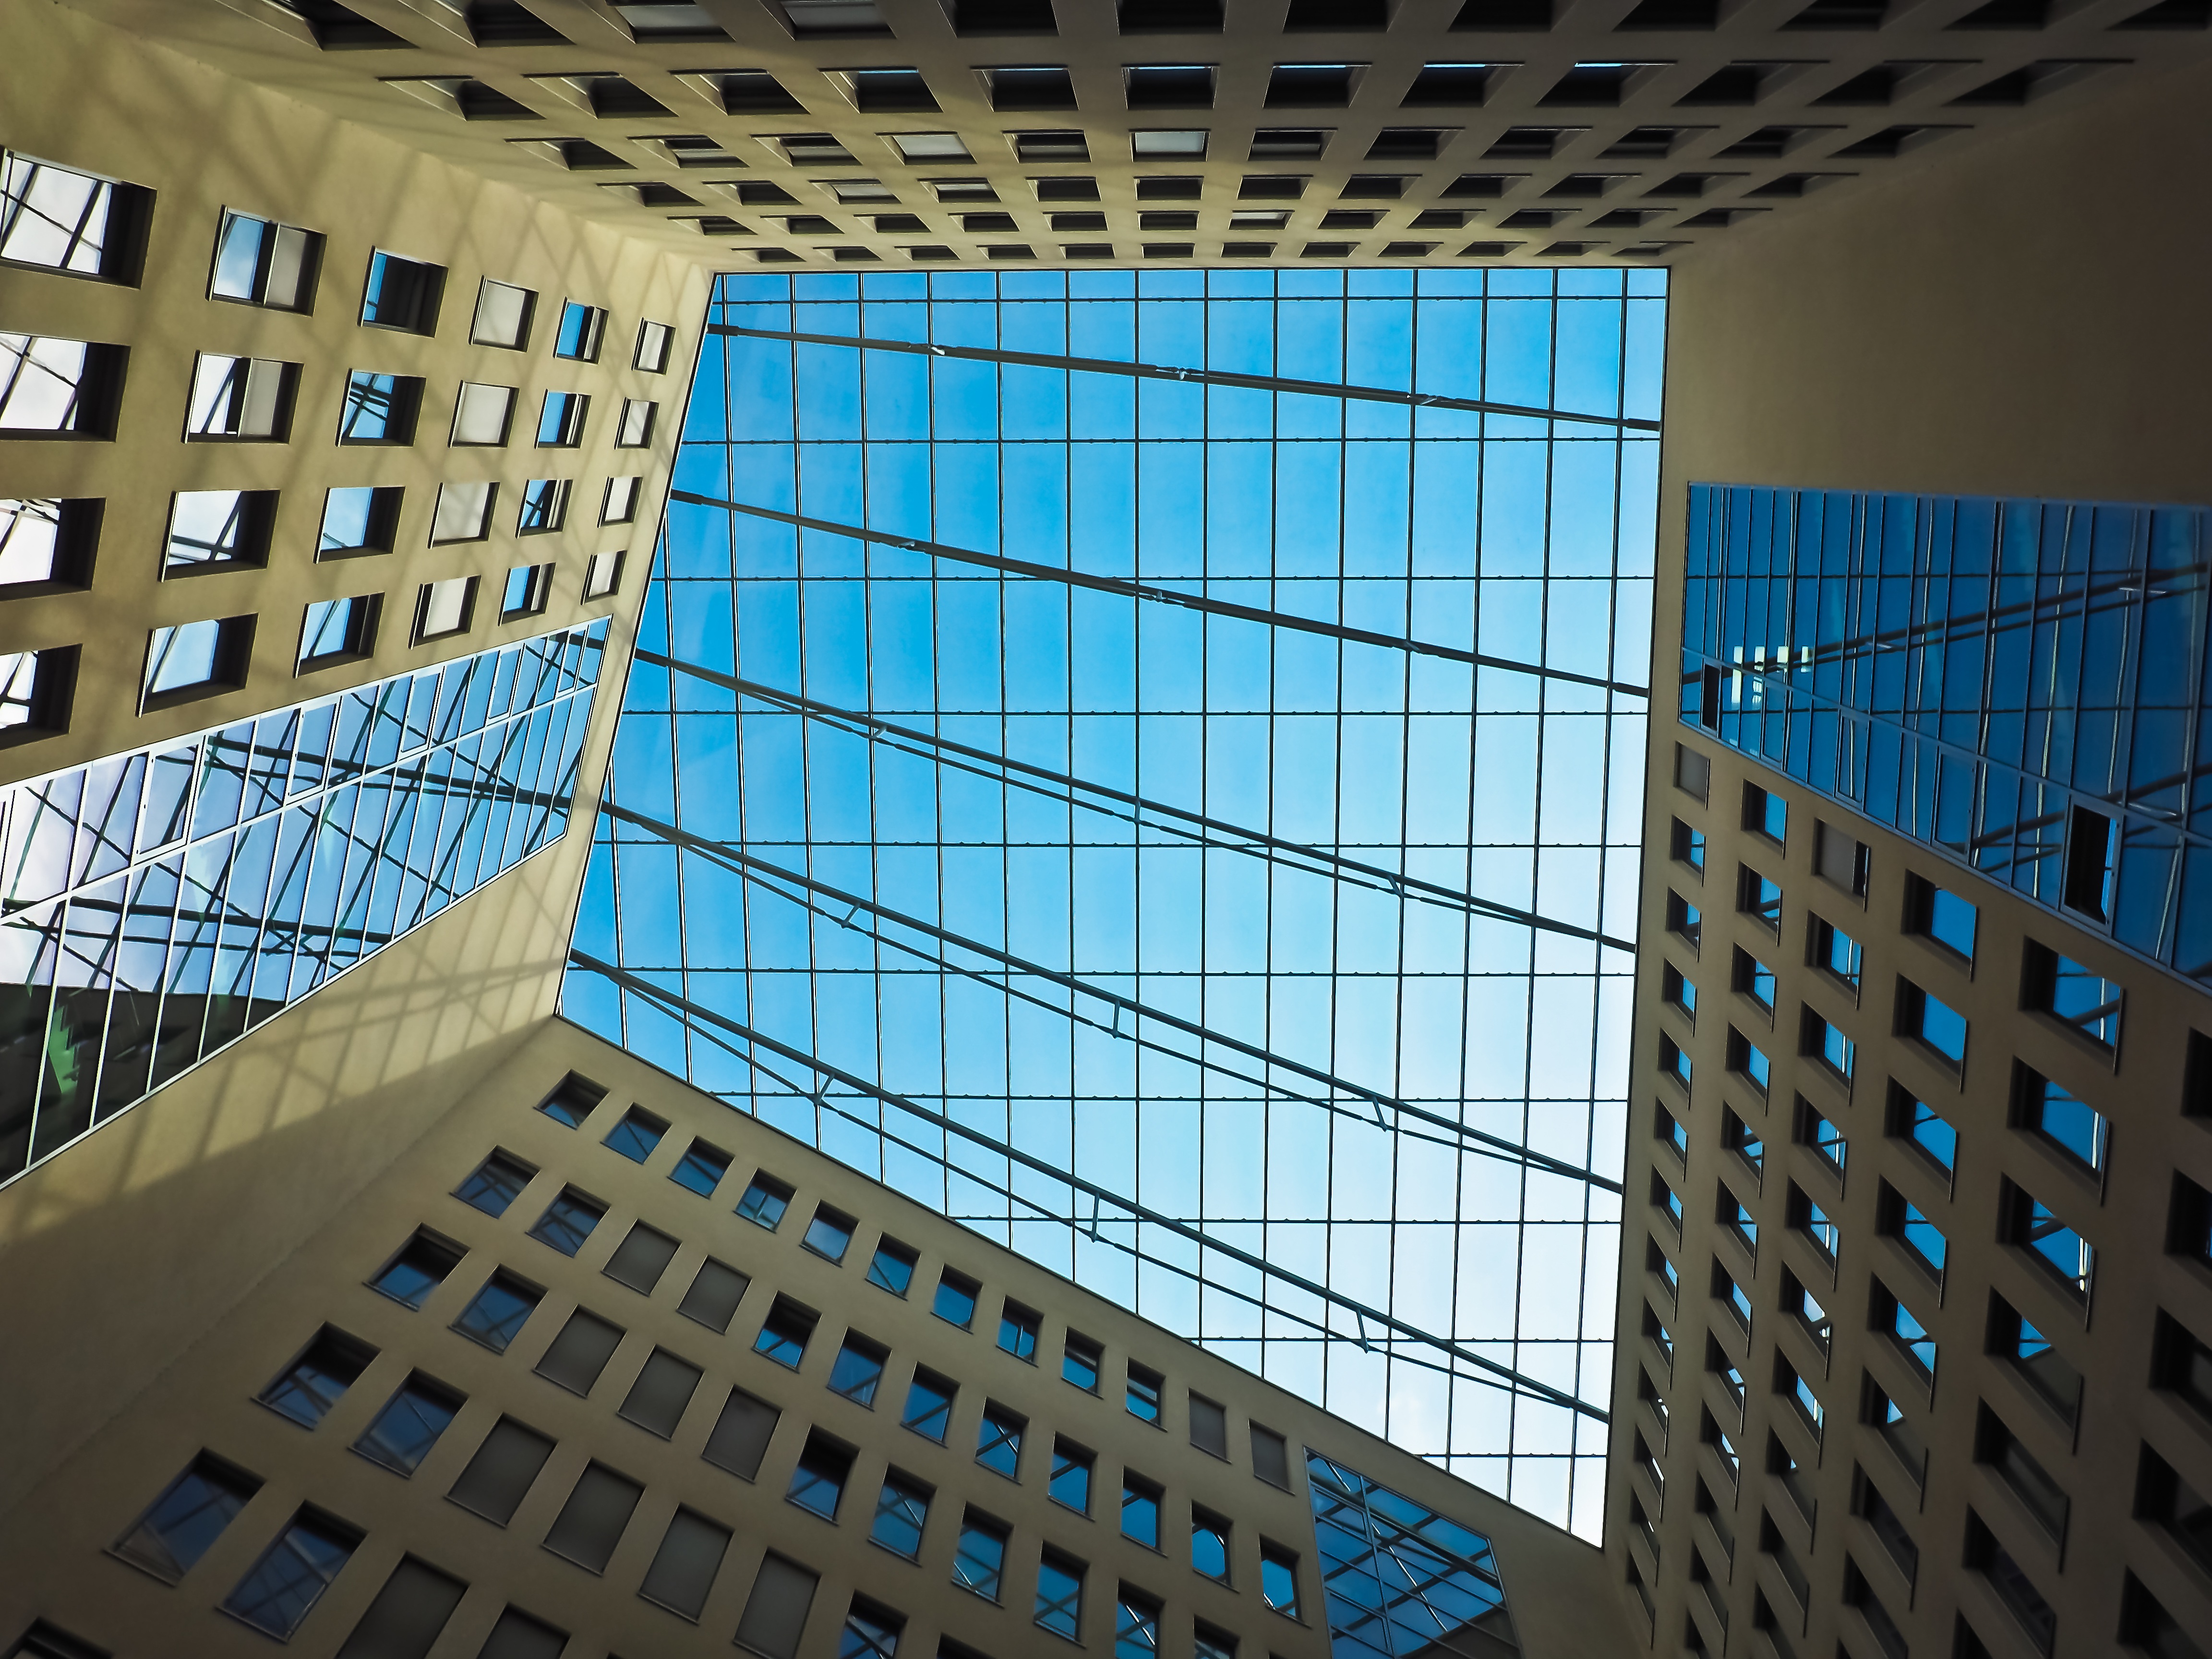
light, architecture, sky, window, glass, perspective, roof, building, city, home, skyscraper, shadow, facade, blue, modern, interior design, inside, headquarters, floors, low angle shot, housewife, dusseldorf, point of view, daylighting, window covering